Gustav Knittel

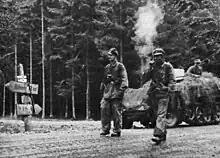
Kampfgruppe Knittel's troops on the road to Stavelot to support Peiper

That same day, 14 December, Knittel was briefed about the upcoming Operation Wacht am Rhein, the German attempt to break through the American lines and cut the allied forces in two. With the Leibstandarte as spearhead of the 6th Panzer Army of Sepp Dietrich Schnelle Gruppe Knittel was to follow the battlegroups of Joachim Peiper and Max Hansen, then use its speed to capture a bridge across the Meuse River south of Liège enabling the Leibstandarte to move toward Antwerp. On 15 December Knittel was further briefed at the headquarters of Hermann Prieß, the commanding officer of the 1st SS-Panzerkorps. During this briefing Otto Skorzeny was introduced and the details of Operation Greif were revealed. After this meeting Knittel drove to the command post of his battalion in Glaadt to pass the orders and specifics on to his company commanders.